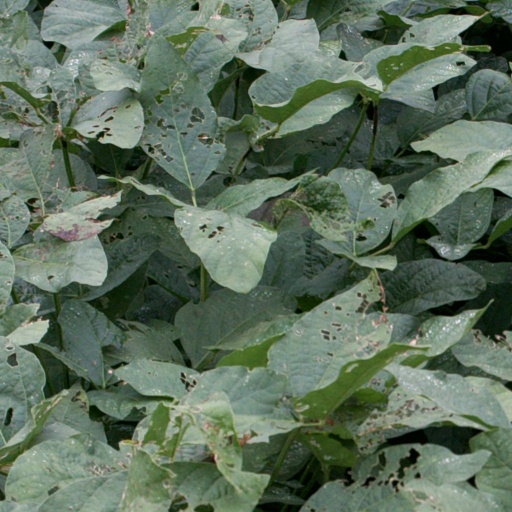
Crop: soybean